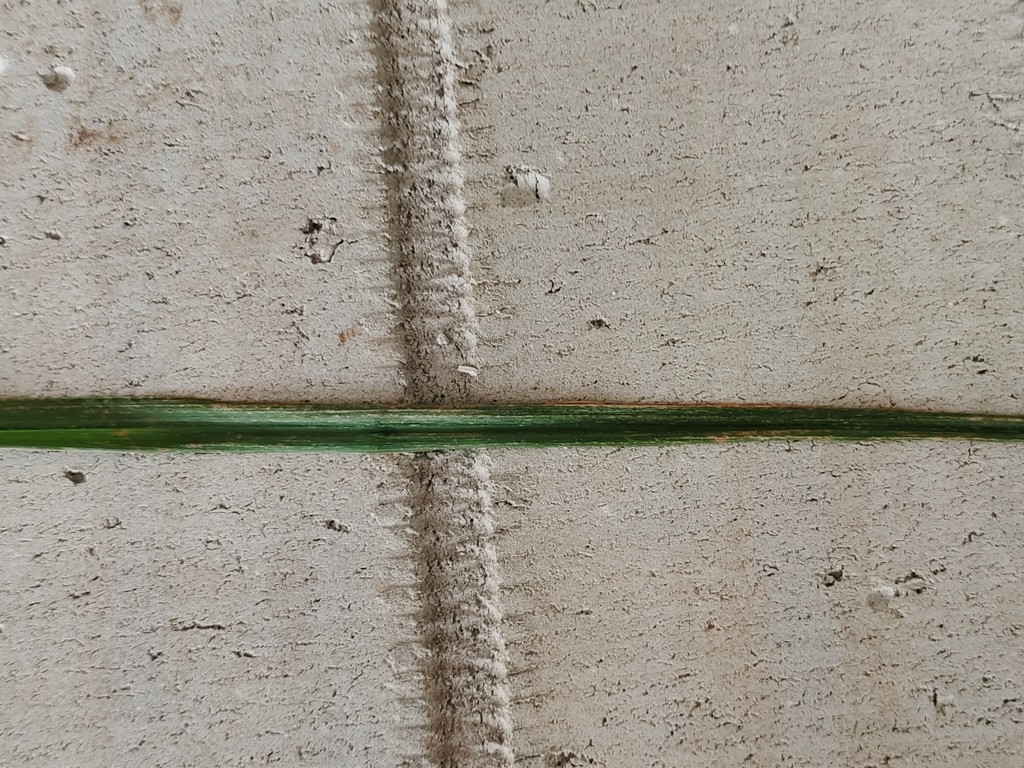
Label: Unhealthy